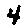
Label: 4